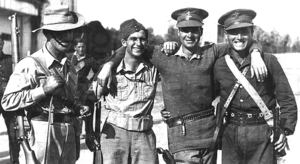
Les Special Night Squads étaient des unités de forces spéciales constituées de combattants juifs palestiniens et de soldats britanniques, actives en Palestine mandataire lors de la Grande Révolte arabe de 1936-1939.